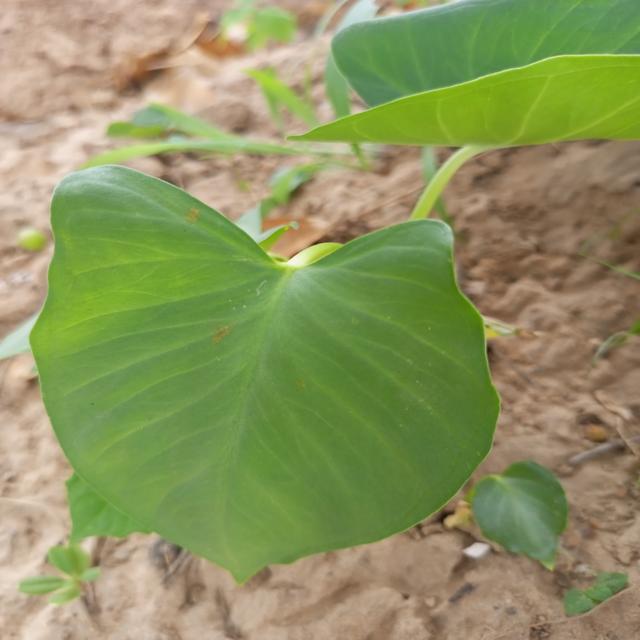
Label: Healthy